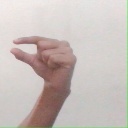
अक्षर: ग